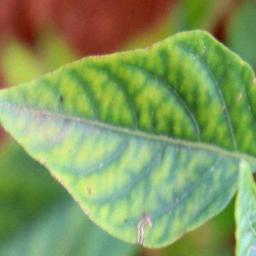
Label: nutritional